Answer in natural language. Estimate the real world distances between objects in the image. Which object is closer to white color dining table, white color sperical shape office chair or modern chair with striped upholstery? Choose between the following options: modern chair with striped upholstery or white color sperical shape office chair
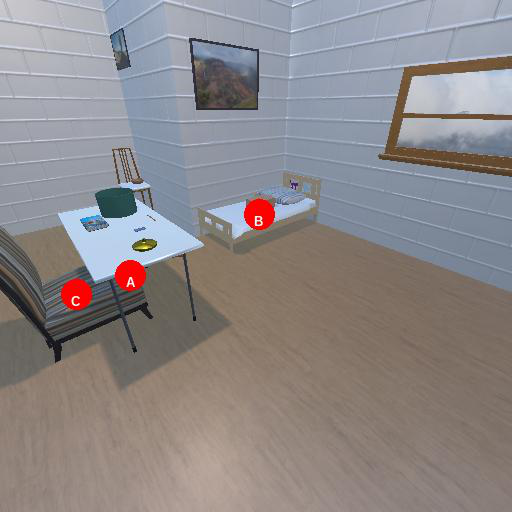
<answer>modern chair with striped upholstery</answer>